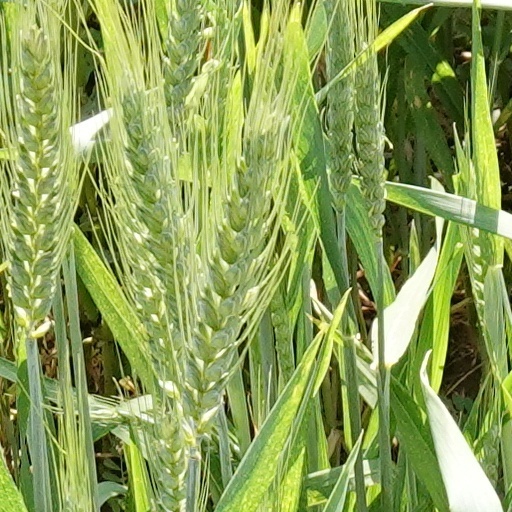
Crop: wheat